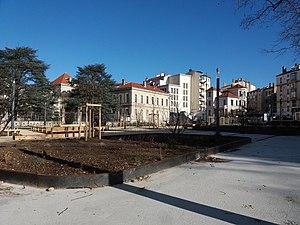
Fin des travaux.
Le Clos Jouve est un haut lieu de la boule lyonnaise, situé dans le quartier de la Croix-Rousse, dans le 1ᵉʳ arrondissement de Lyon et le 4ᵉ arrondissement de Lyon.